Ben & Jerry's

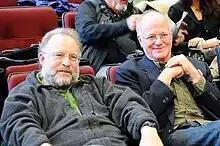
Jerry Greenfield (left) and Ben Cohen in 2010

The company was founded by Ben Cohen and Jerry Greenfield, who had been friends since their childhood in Merrick, New York. Although Greenfield finished college, he was unable to get into medical school. Cohen dropped out of school. In 1977, Cohen and Greenfield completed a correspondence course on ice cream making from Pennsylvania State University's creamery. Cohen has severe anosmia, a lack of a sense of smell, so he relies on mouthfeel and texture to provide variety in his diet. This led to the company's trademark chunks being mixed in with their ice cream. On May 5, 1978, with a $12,000 investment, Cohen and Greenfield opened an ice cream parlor in a renovated gas station in downtown Burlington, Vermont. In 1979, they marked their anniversary by holding the first "free cone day", now an annual event at every Ben & Jerry's store, from that year to 2019, and resuming in 2023.